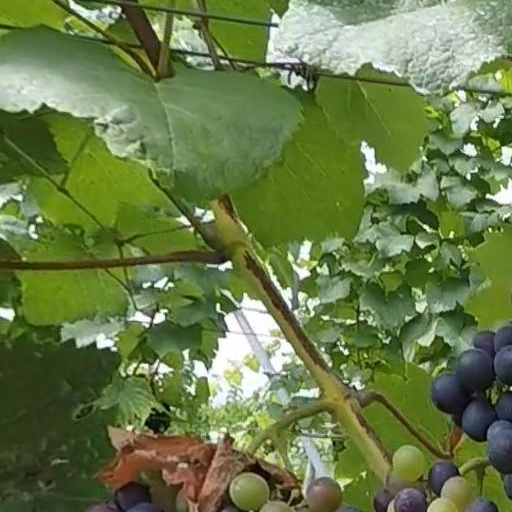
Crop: grape